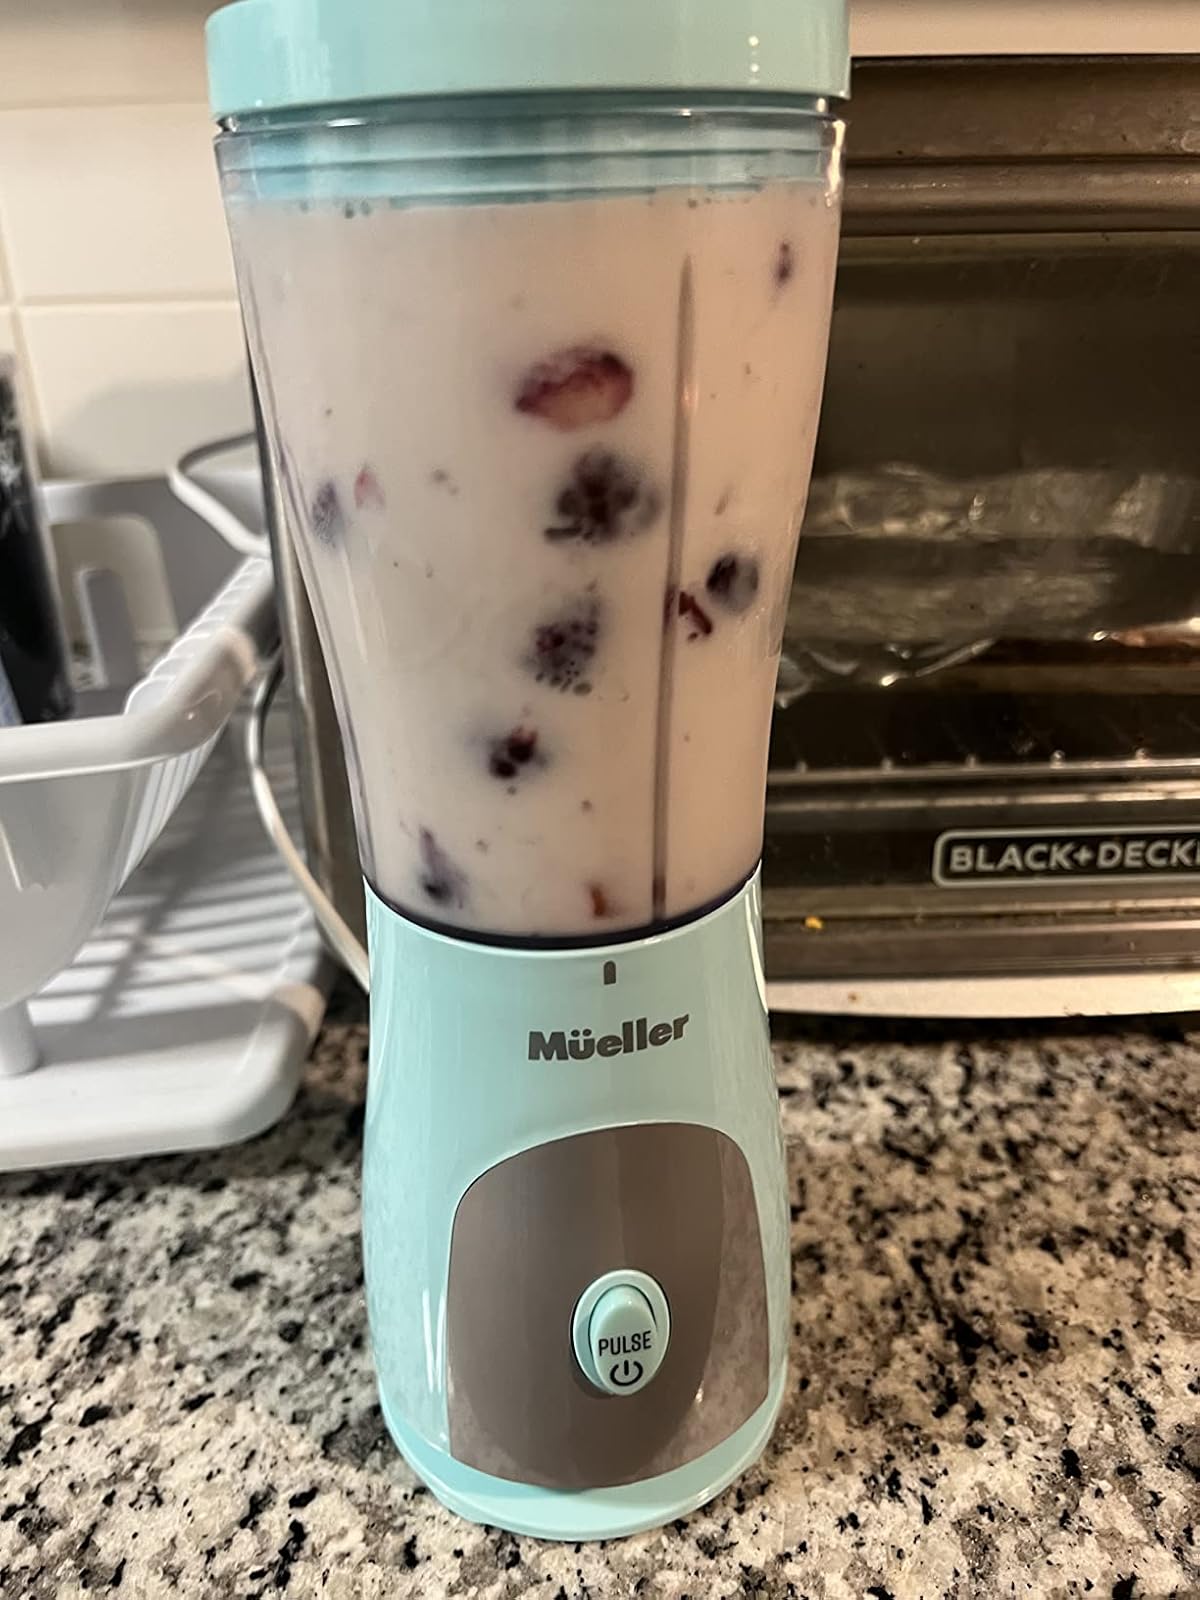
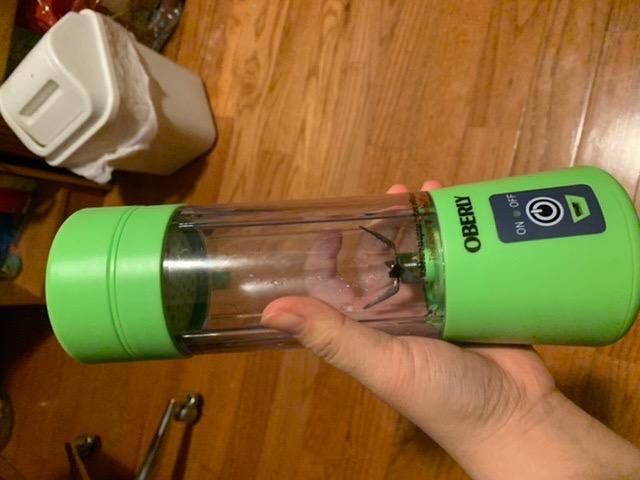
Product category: items_blender
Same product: no